Castor and Pollux (elephants)

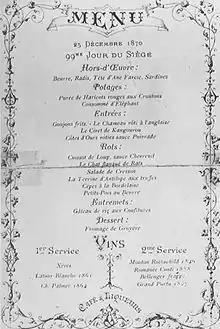
The Christmas Day menu from a Parisian restaurant featured fine wines and dishes of exotic animals.

When vegetables, butter, milk, cheese and the regularly consumed meats began to run out, the Parisians turned first on the horses, donkeys and mules. Horse meat had been introduced by the butchers of Paris four years earlier as a cheap alternative source of meat for the poor, but under siege conditions it quickly became a luxury item. Though there were large numbers of horses in Paris (estimates suggested between 65,000 and 70,000 were butchered and eaten during the siege) the supplies were ultimately limited. Champion racehorses were not spared (even two horses presented to Napoleon III by Alexander II of Russia were slaughtered) but the meat soon became scarce. Cats, dogs, mice and rats were the next selection for the menu. There was no control over rationing until late in the siege, so while the poor struggled, the wealthy Parisians ate comparatively well; the Jockey Club offered a fine selection of gourmet dishes of the unusual meats including "Salmis de rats à la Robert". There were considerably fewer cats and dogs in the city than there had been horses, and the unpalatable mice and rats were difficult to prepare, so, by the end of 1870, the butchers turned their attention to the animals of the zoos. The medium and large sized herbivores, such as the antelope, camels, deer, kangaroo, yaks and zebra were first to be killed. Some animals survived: the monkeys were thought to be too akin to humans to be killed, the lions and tigers were too dangerous, and the hippopotamus of the Jardin des Plantes also escaped because the price of 80,000 francs demanded for it was beyond the reach of any of the butchers. Menus began to offer exotic dishes such as "Tête d'Ane Farcie" (Stuffed Donkey's Head), "Côtes d'Ours" (Bear Ribs), "Chat flanqué des Rats" (Cat with Rats), "Cuissot de Loup, Sauce Chevreuil" (Haunch of Wolf with a Deer Sauce), "Terrine d'Antilope aux truffes" (Terrine of Antelope with truffles), "Civet de Kangourou" (Kangaroo Stew) and "Chameau rôti à l'anglaise" (Camel roasted "à l'anglaise")